Characters of Ackley Bridge

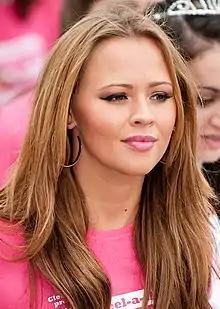
Kimberley Walsh portrays Claire Butterworth.

Claire Butterworth (portrayed by Kimberley Walsh) is the ex-partner of Steve Bell (Paul Nicholls), with whom she shares a child, Zak. She arrives at Ackley Bridge College to discuss plans with Steve, and argues with his wife, Mandy Carter (Jo Joyner). Claire tries to get back with Steve when he is suspended, teling him that Mandy should support him professionally. Mandy then confronts Claire at a bowling alley, where she tells her to back off.